Forrest Highway

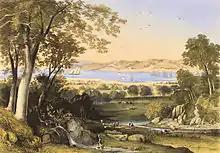
1840 depiction of Koombana Bay, Port Leschenault. Settlement around this area prompted the first real need for a good quality road.

In an initial attempt to settle the area, the government declared the land open for pastoral settlement by ordinary settlers, but little progress was made. By 1840, the population was just fifty-three, and most of those were in or near Bunbury (then known as Port Leschenault). The settlement of Australind by the Western Australian Land Company in 1840–41 prompted the first real need for a good quality road to Perth. Throughout much of 1842, there was much debate and discussion over providing a new route to Bunbury. A coastal route from Fremantle had been proposed, while an alternative proposal published on 11 May was a new route from Pinjarra to Bunbury, via an upstream crossing of the Harvey River, where a bridge could easily be built. The coastal route would have required a ferry to cross the Murray River's estuary, and would not go through Pinjarra, a significant settlement in the area; however, it would be shorter, had more water along the route, and would go through the village of Mandurah, which had a population of twenty-nine people from six families.